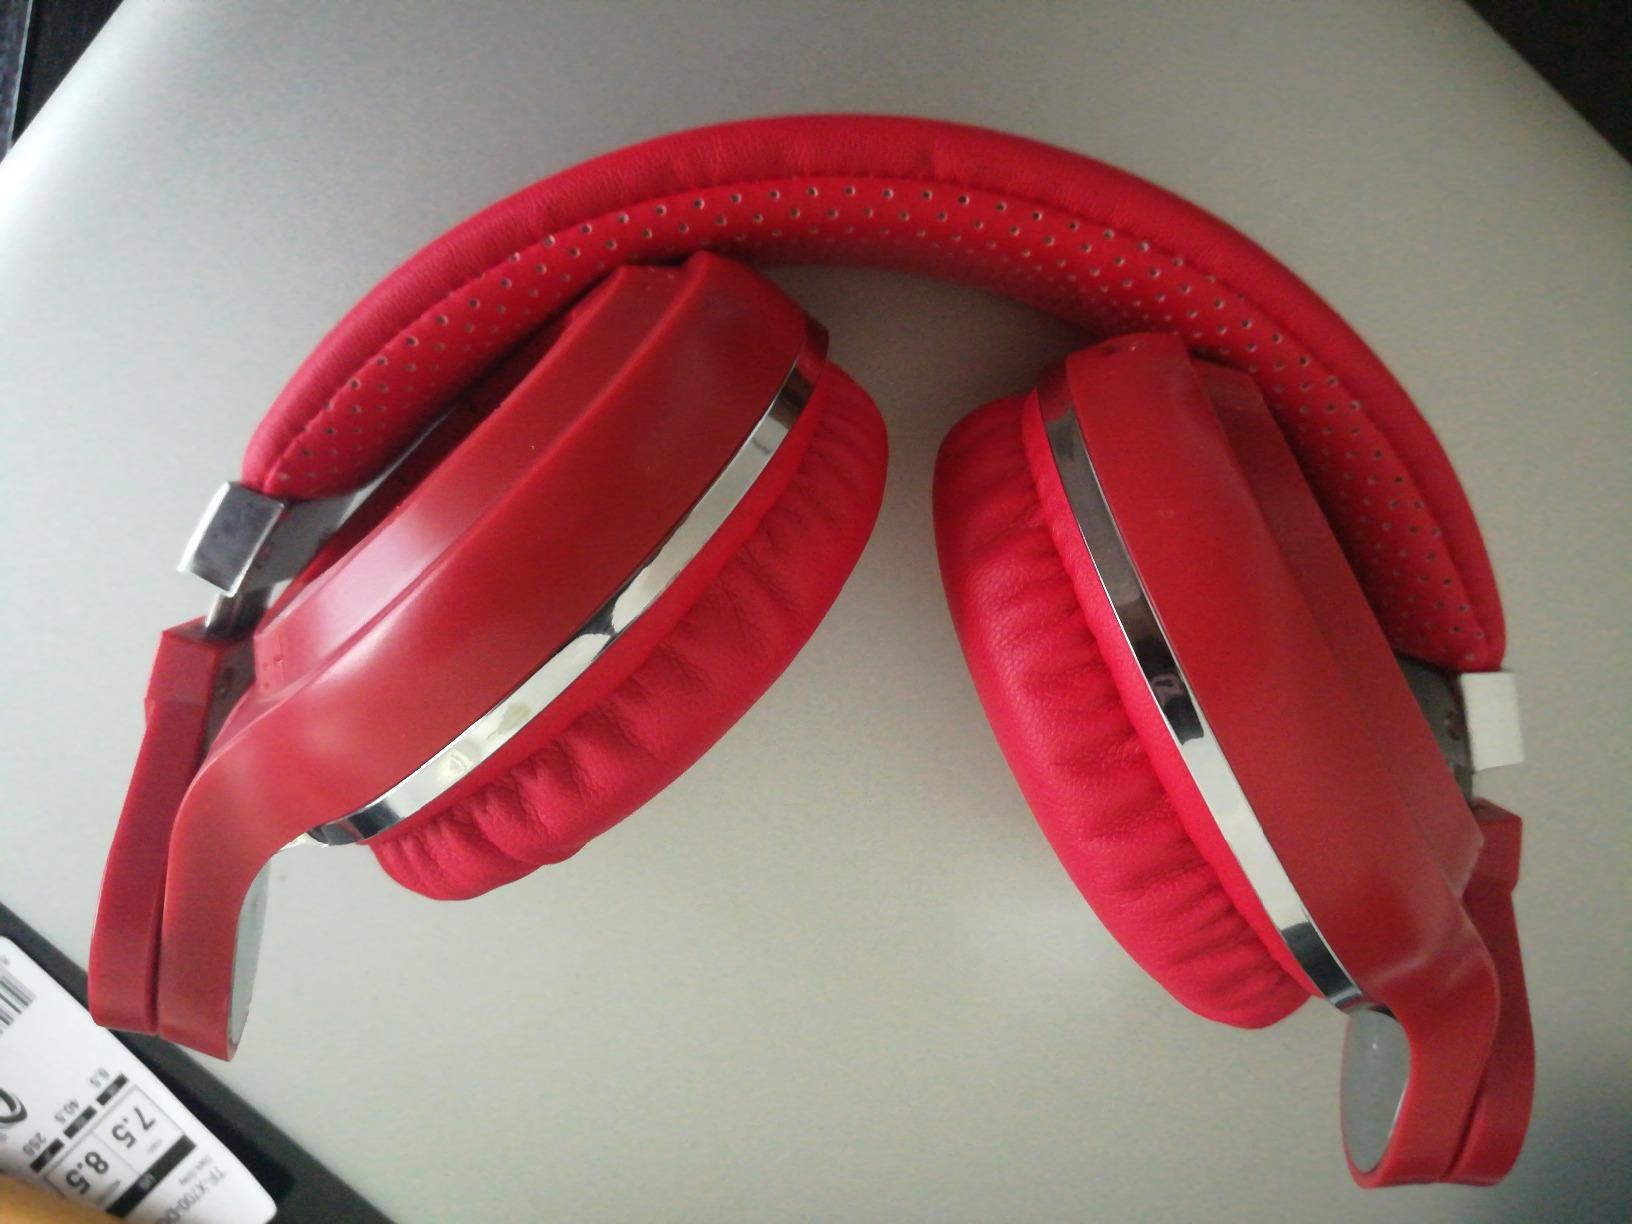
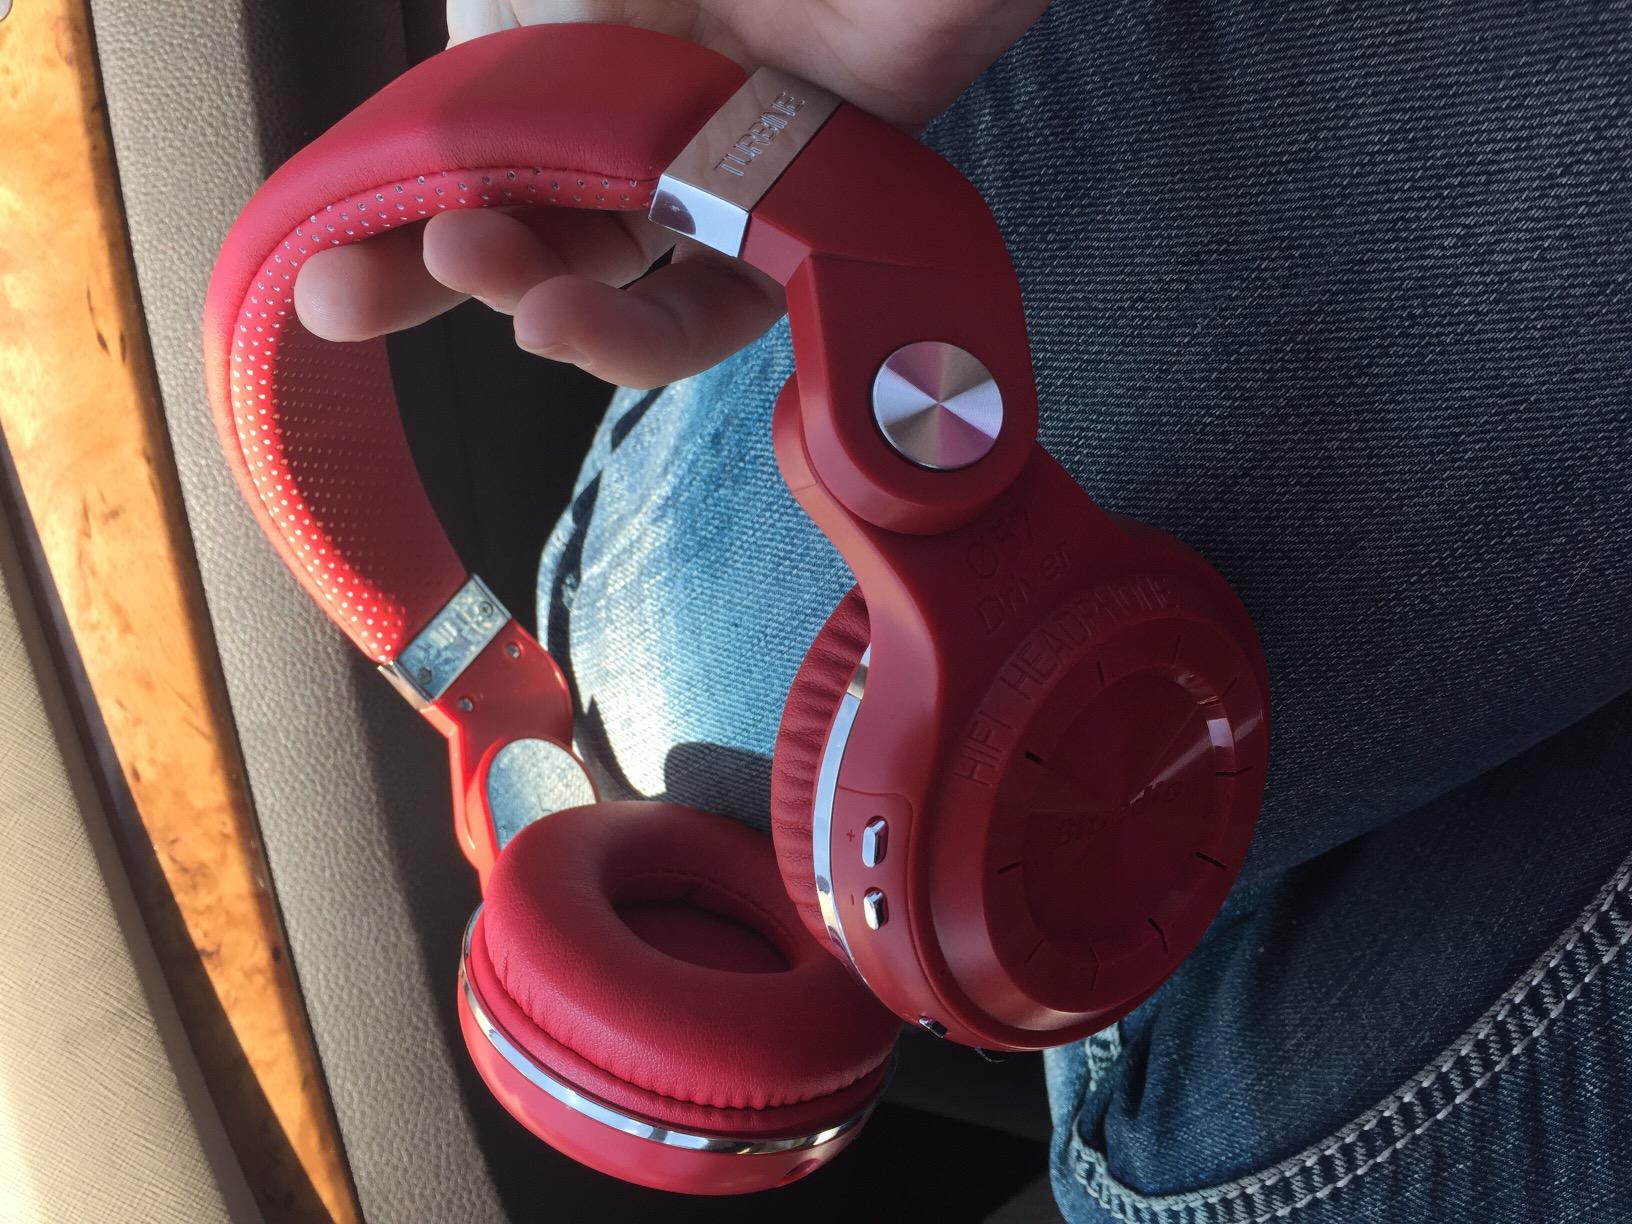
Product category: headphones
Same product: yes